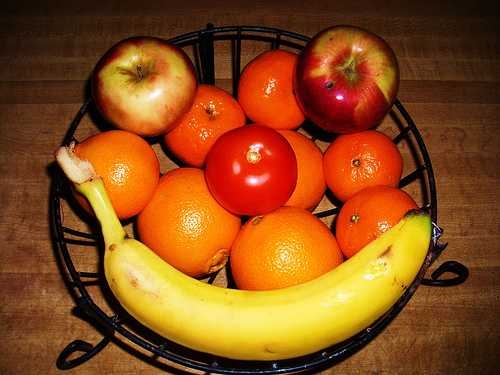
Label: Orange